Question: Please indicate a possible affordance area of the sit_on_bench that can be used for sitting on
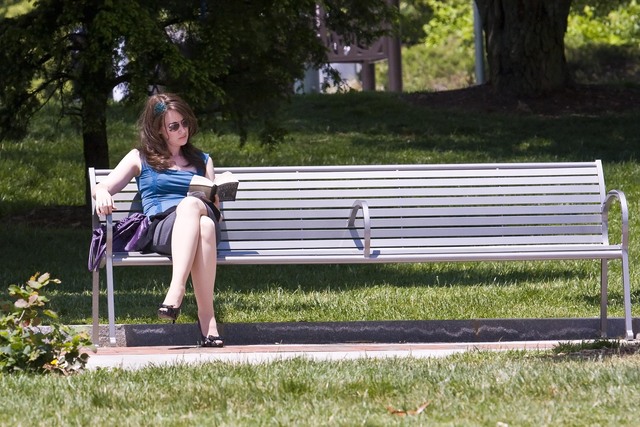
Answer: [96.5, 230, 625.5, 254]